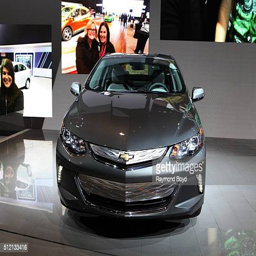
automobile model is on display at show